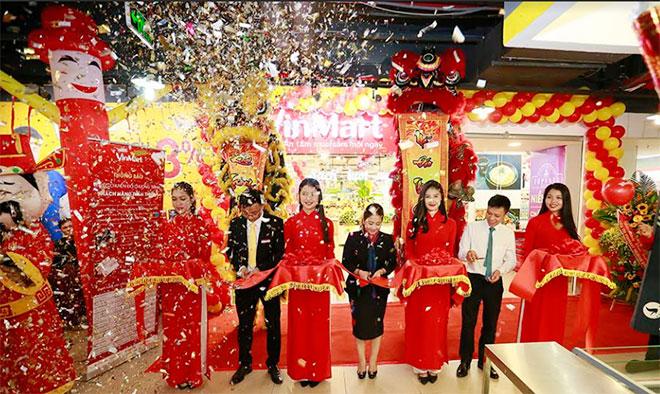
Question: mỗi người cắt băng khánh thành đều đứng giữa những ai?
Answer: mỗi người cắt băng khánh thành đều đứng giữa hai cô gái mặc áo dài đỏ